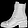
Label: Ankle boot